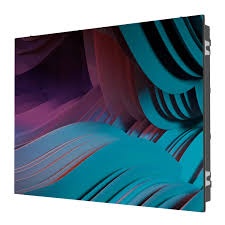
Hisense Indoor LED, 1.86mm Pixel Pitch - XIM018
• Ultra-Light and Slim 50mm thick panel with a weight of 6.5kg, less expensive to transport and effortless to install. • Fan-less Design Noise free operation ensuring a quiet environment. • Wide Viewing Angle XIM series provide wider viewing angles and pixel perfect imagery which is a real advance over the traditional LCD and DLP video wall. • Corner Protection Protect the four corners of the module and the cabinet from being bumped during installation and maintenance. • Express Installation The connection piece is used to install the cabinet , which is simple and easy to operate. • Front Maintenance Front maintenance of the module is fast and convenient, and it can be installed on the wall to save space. • Seamless Splicing 320x160mm standard universal module allows you to achieve seamless splicing with no limitation on the size of the whole display. • Flexibility With lengths ranging from 480-960mm and heights ranging from 320-640mm, combined with robust housing materials, the XIM allows for flexible LED installations to suit any environments.
Brand: Hisense
Category: Electronics > Video